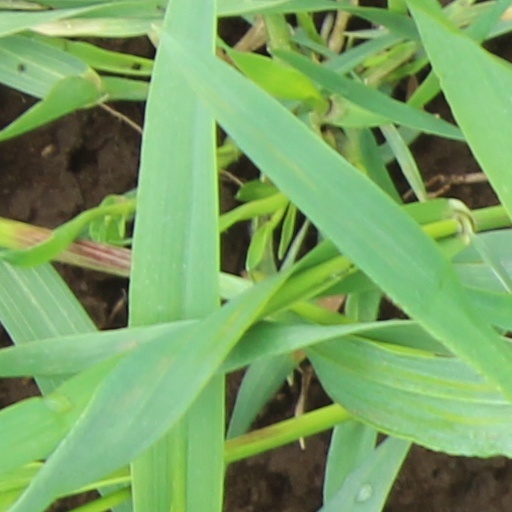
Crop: wheat